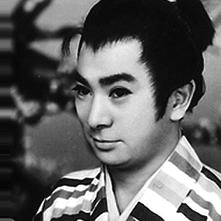
Age: 27